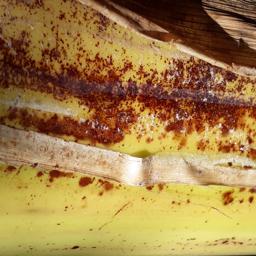
Label: PSEUDOSTEM WEEVIL